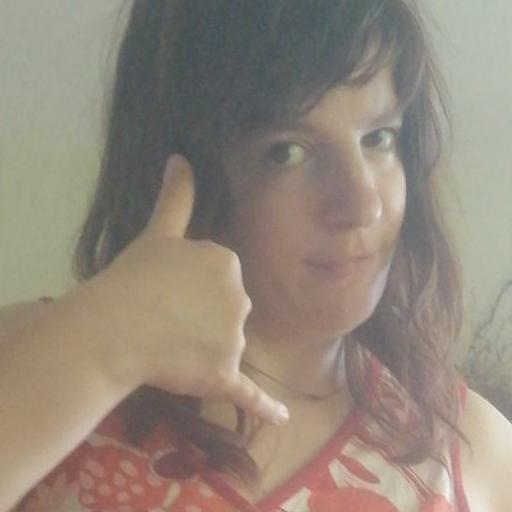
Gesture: call